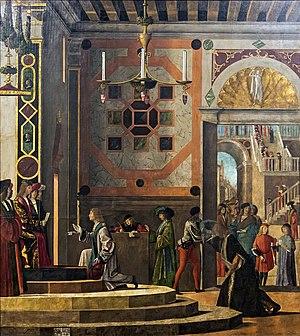
L'école vénitienne de peinture s'est développée essentiellement à Venise même, dans ce lieu indispensable aux échanges entre le Nord et le Sud, l'Europe du Nord et les pays baignés par la Méditerranée, L'Orient et l'Occident, durant une longue période qui va du XIVᵉ siècle au XVIIIᵉ siècle, période de rayonnement de l'École vénitienne. Elle a rassemblé des peintres provenant des environs, ceux des territoires de la République, sur la terre ferme, et d'anciennes familles vénitiennes. Leurs peintures, devenues célèbres à Venise, ont été commercialisées dans toute l'Europe.